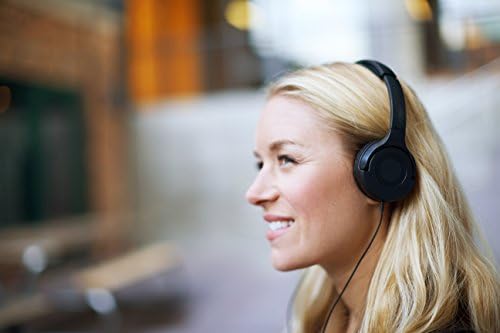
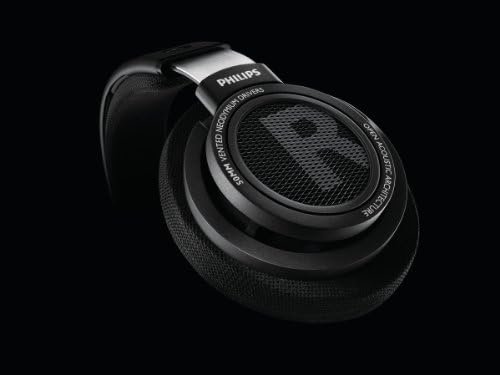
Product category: headphones
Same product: no